Castlemartin House and Estate

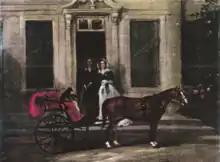
Two ladies of the Carter family in the doorway of Castlemartin. Their horse and carriage and a small dog are seen waiting.

The estate lands of around are a mix of parkland and working areas, crossed by avenues and watercourses. Both a stud farm, Castlemartin Stud, and a cattle breeding operation, Castlemartin Charolais Herd, are present, with two farm yards, as well as gardens designed by Lanning Roper. Some Irish donkeys are also resident. There are many rose plantations, and some outstanding trees, including a Monkey Puzzle tree.